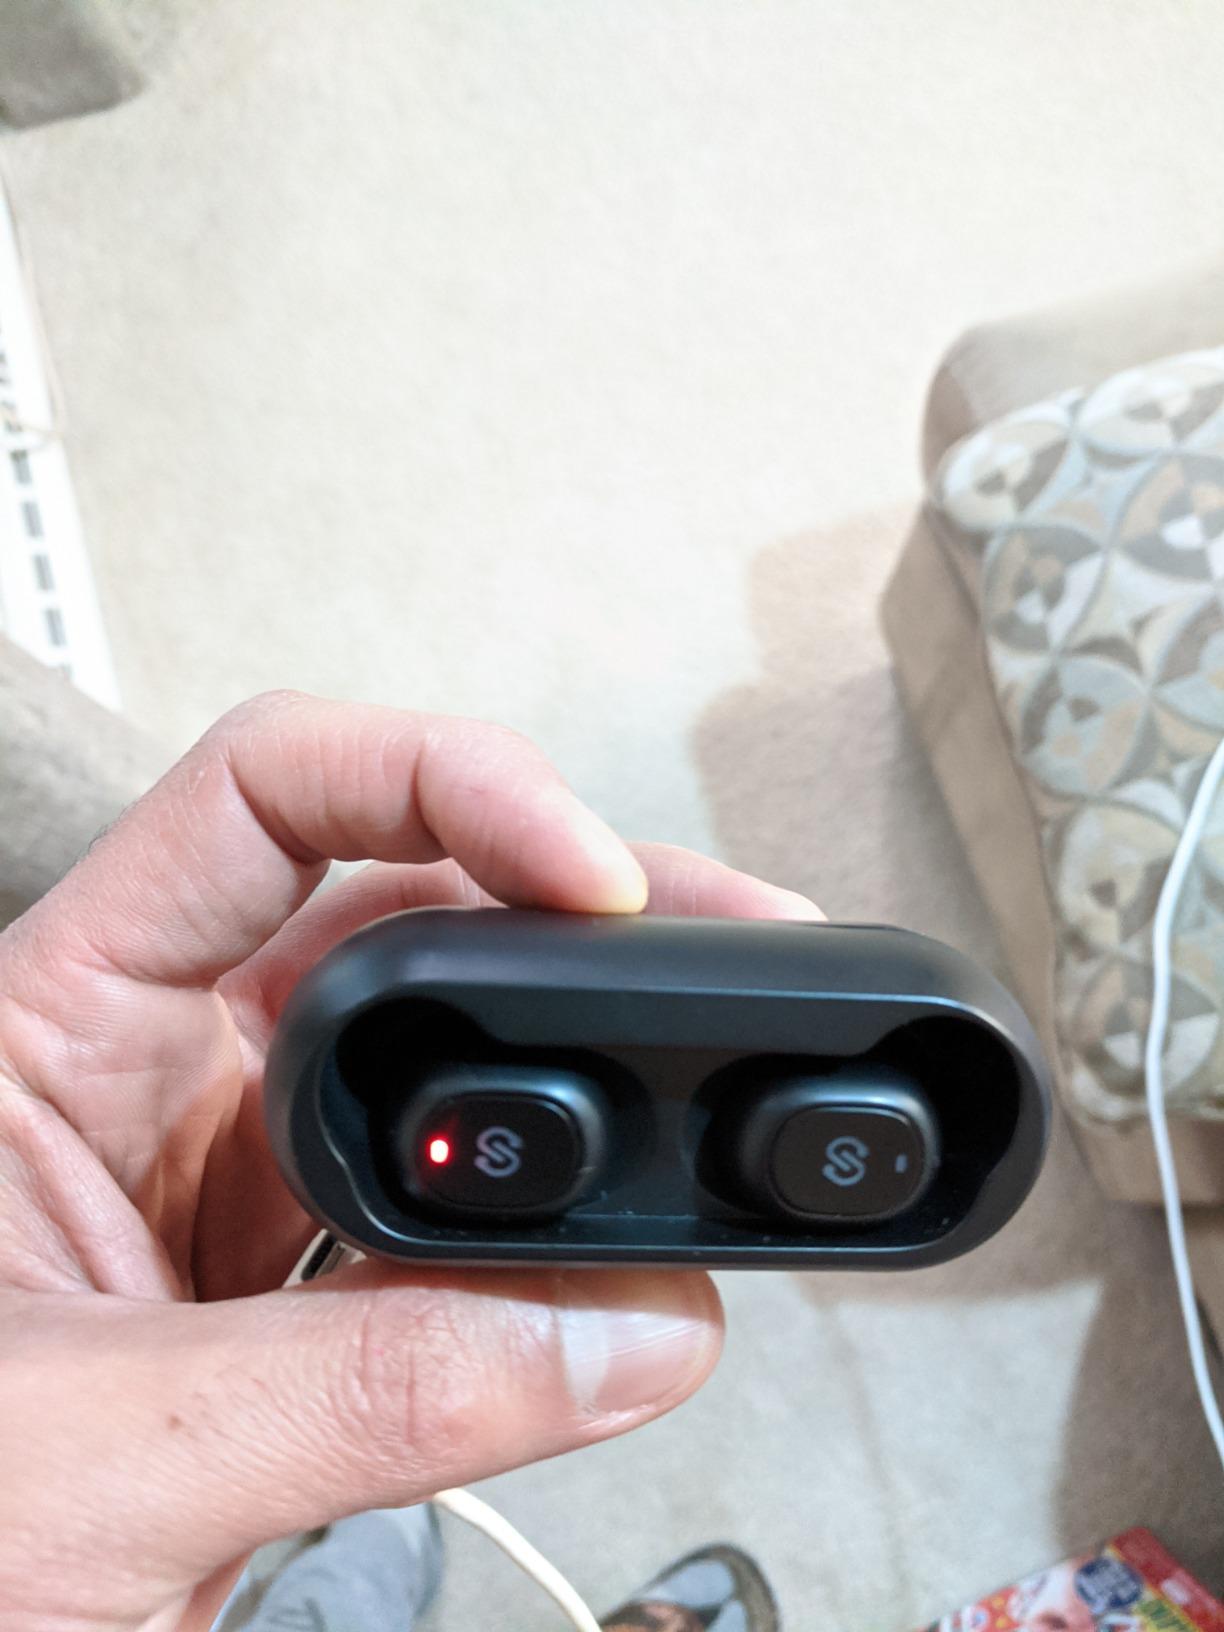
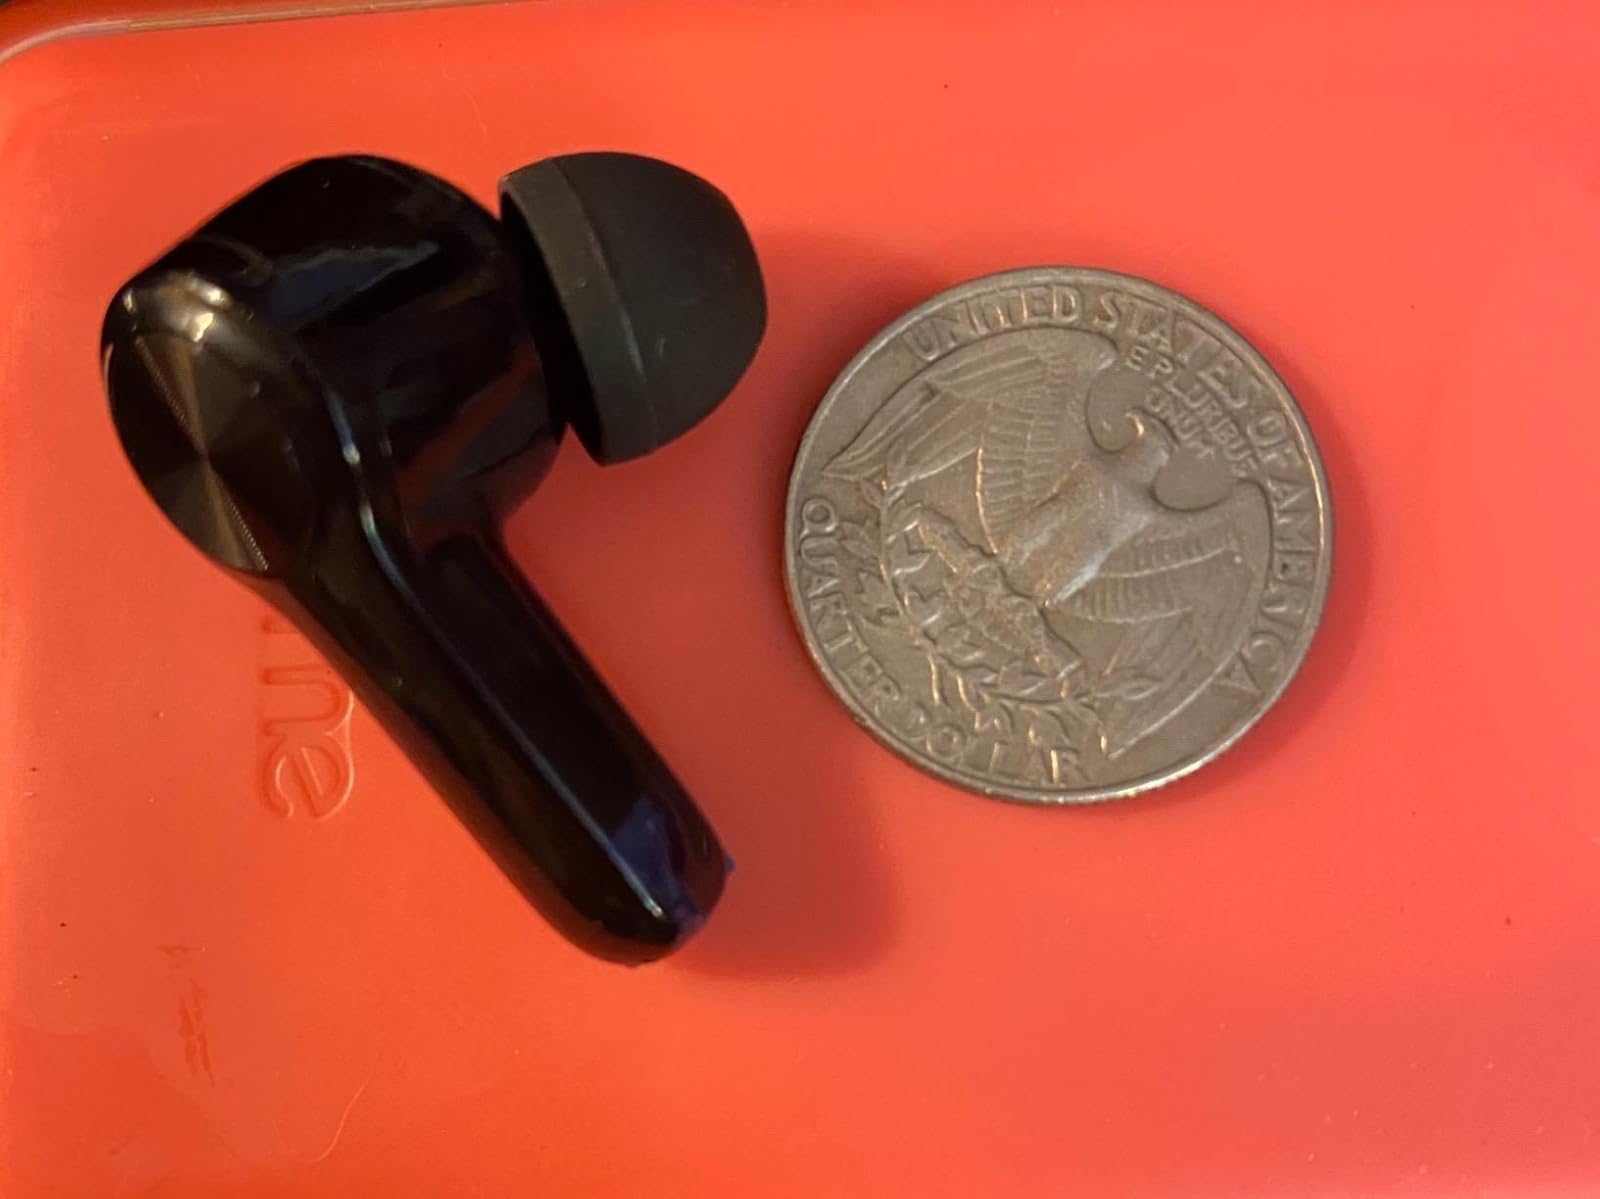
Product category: earbuds
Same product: no